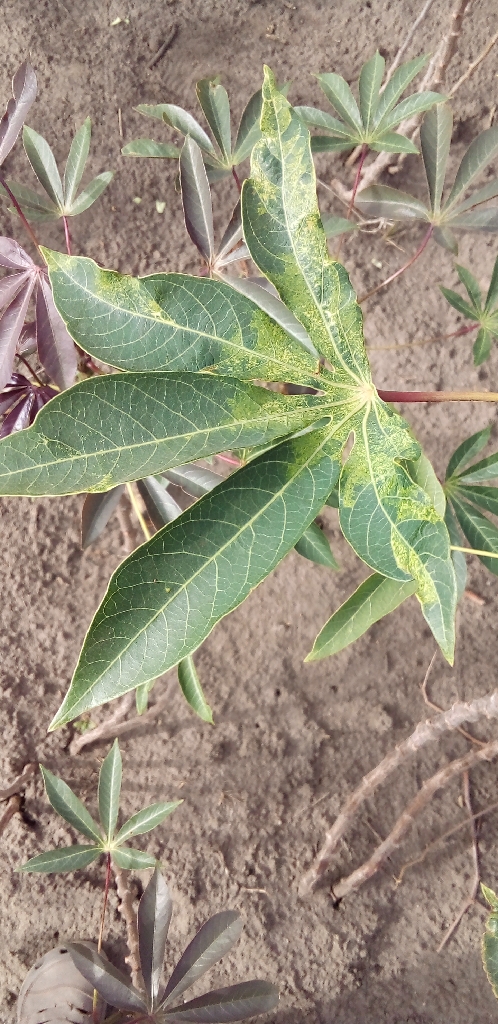
Label: cassava mosaic disease (cmd)